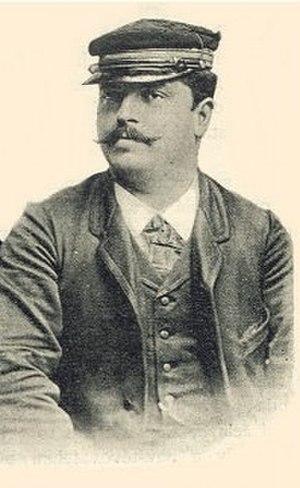
Édouard Surcouf partie droite d'une photographie prise à Prague en 1891
Louis Édouard Surcouf né le 5 novembre 1862 à Paris 9ᵉ et mort en décembre 1938, est un aéronaute, ingénieur et industriel français.